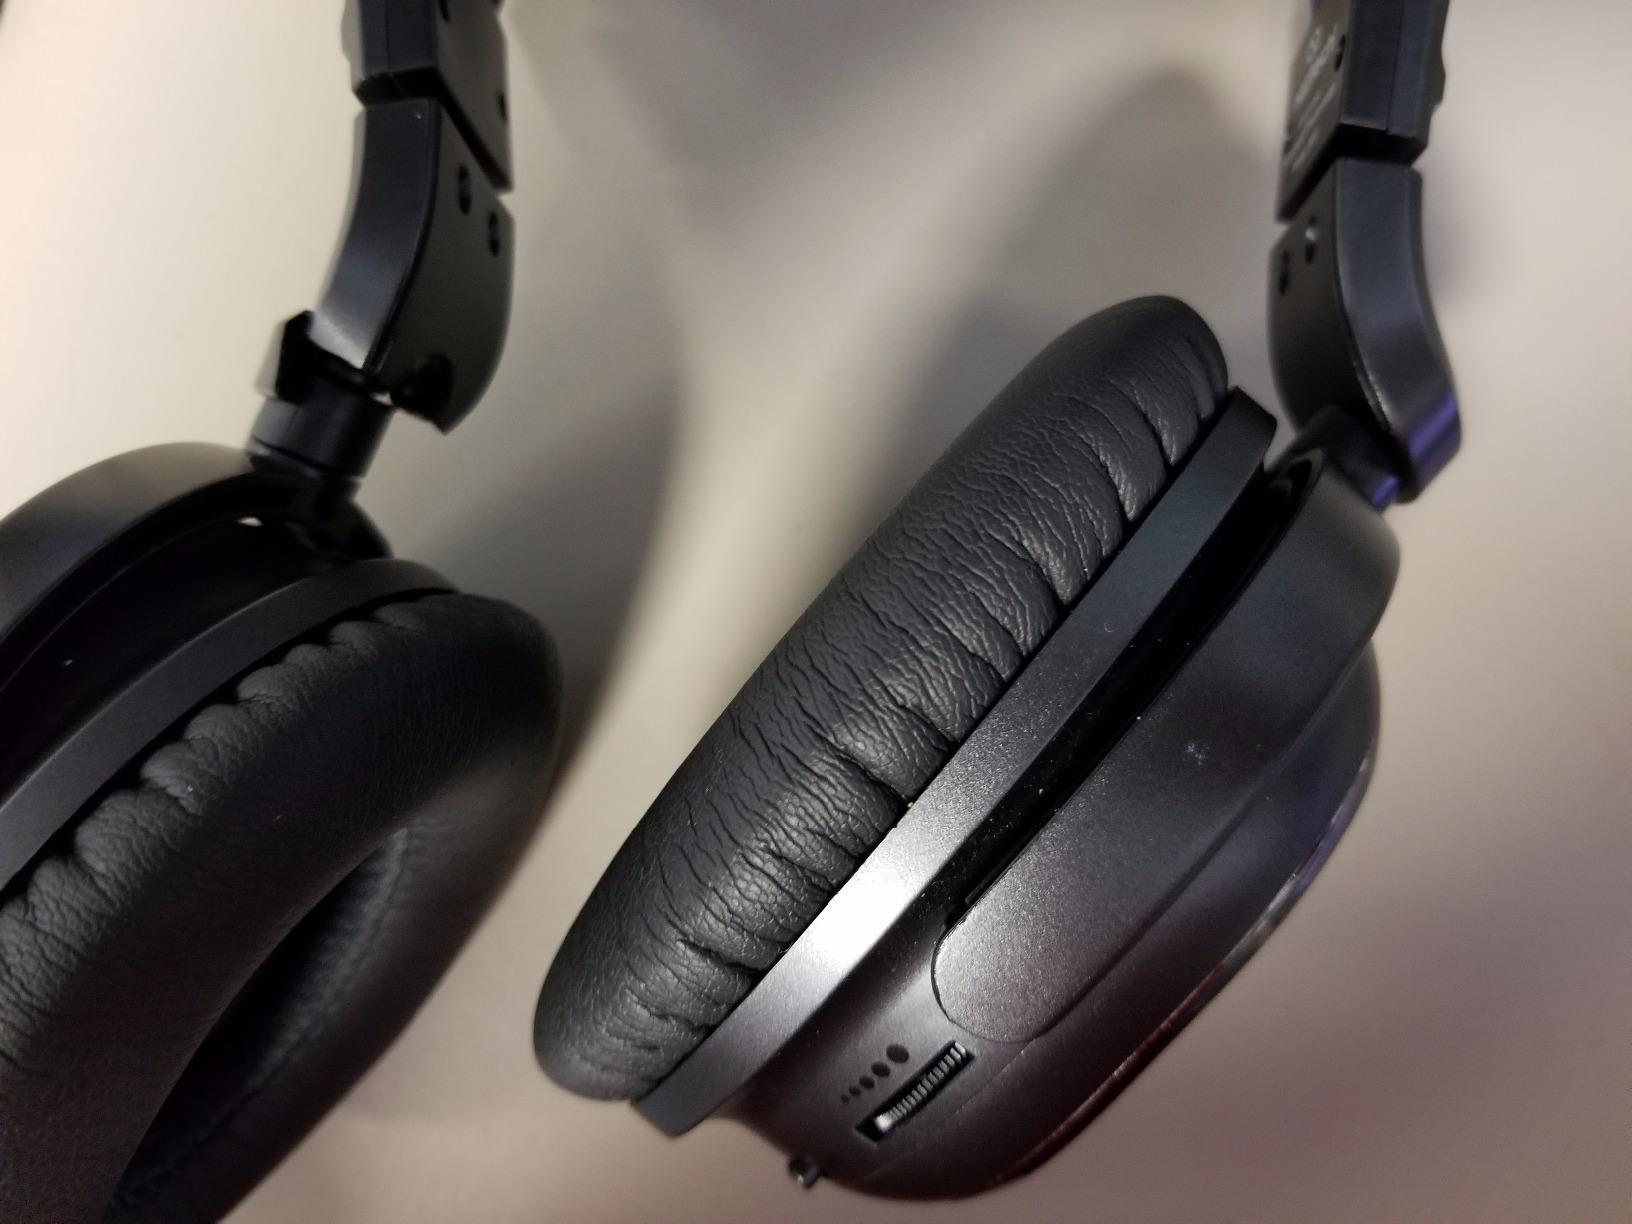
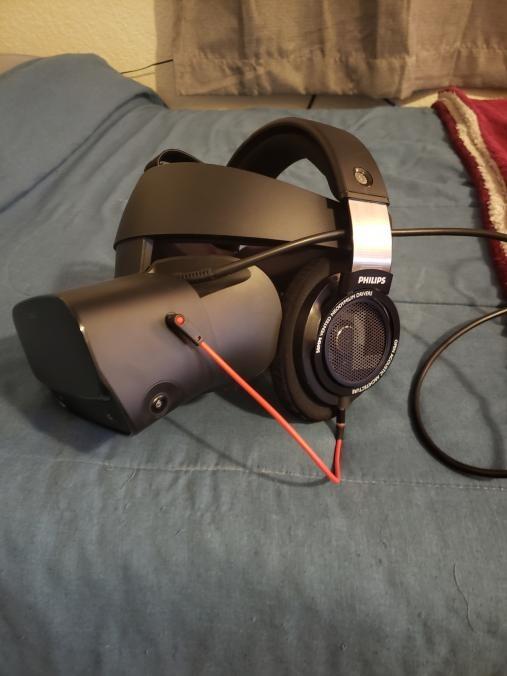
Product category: headphones
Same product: no